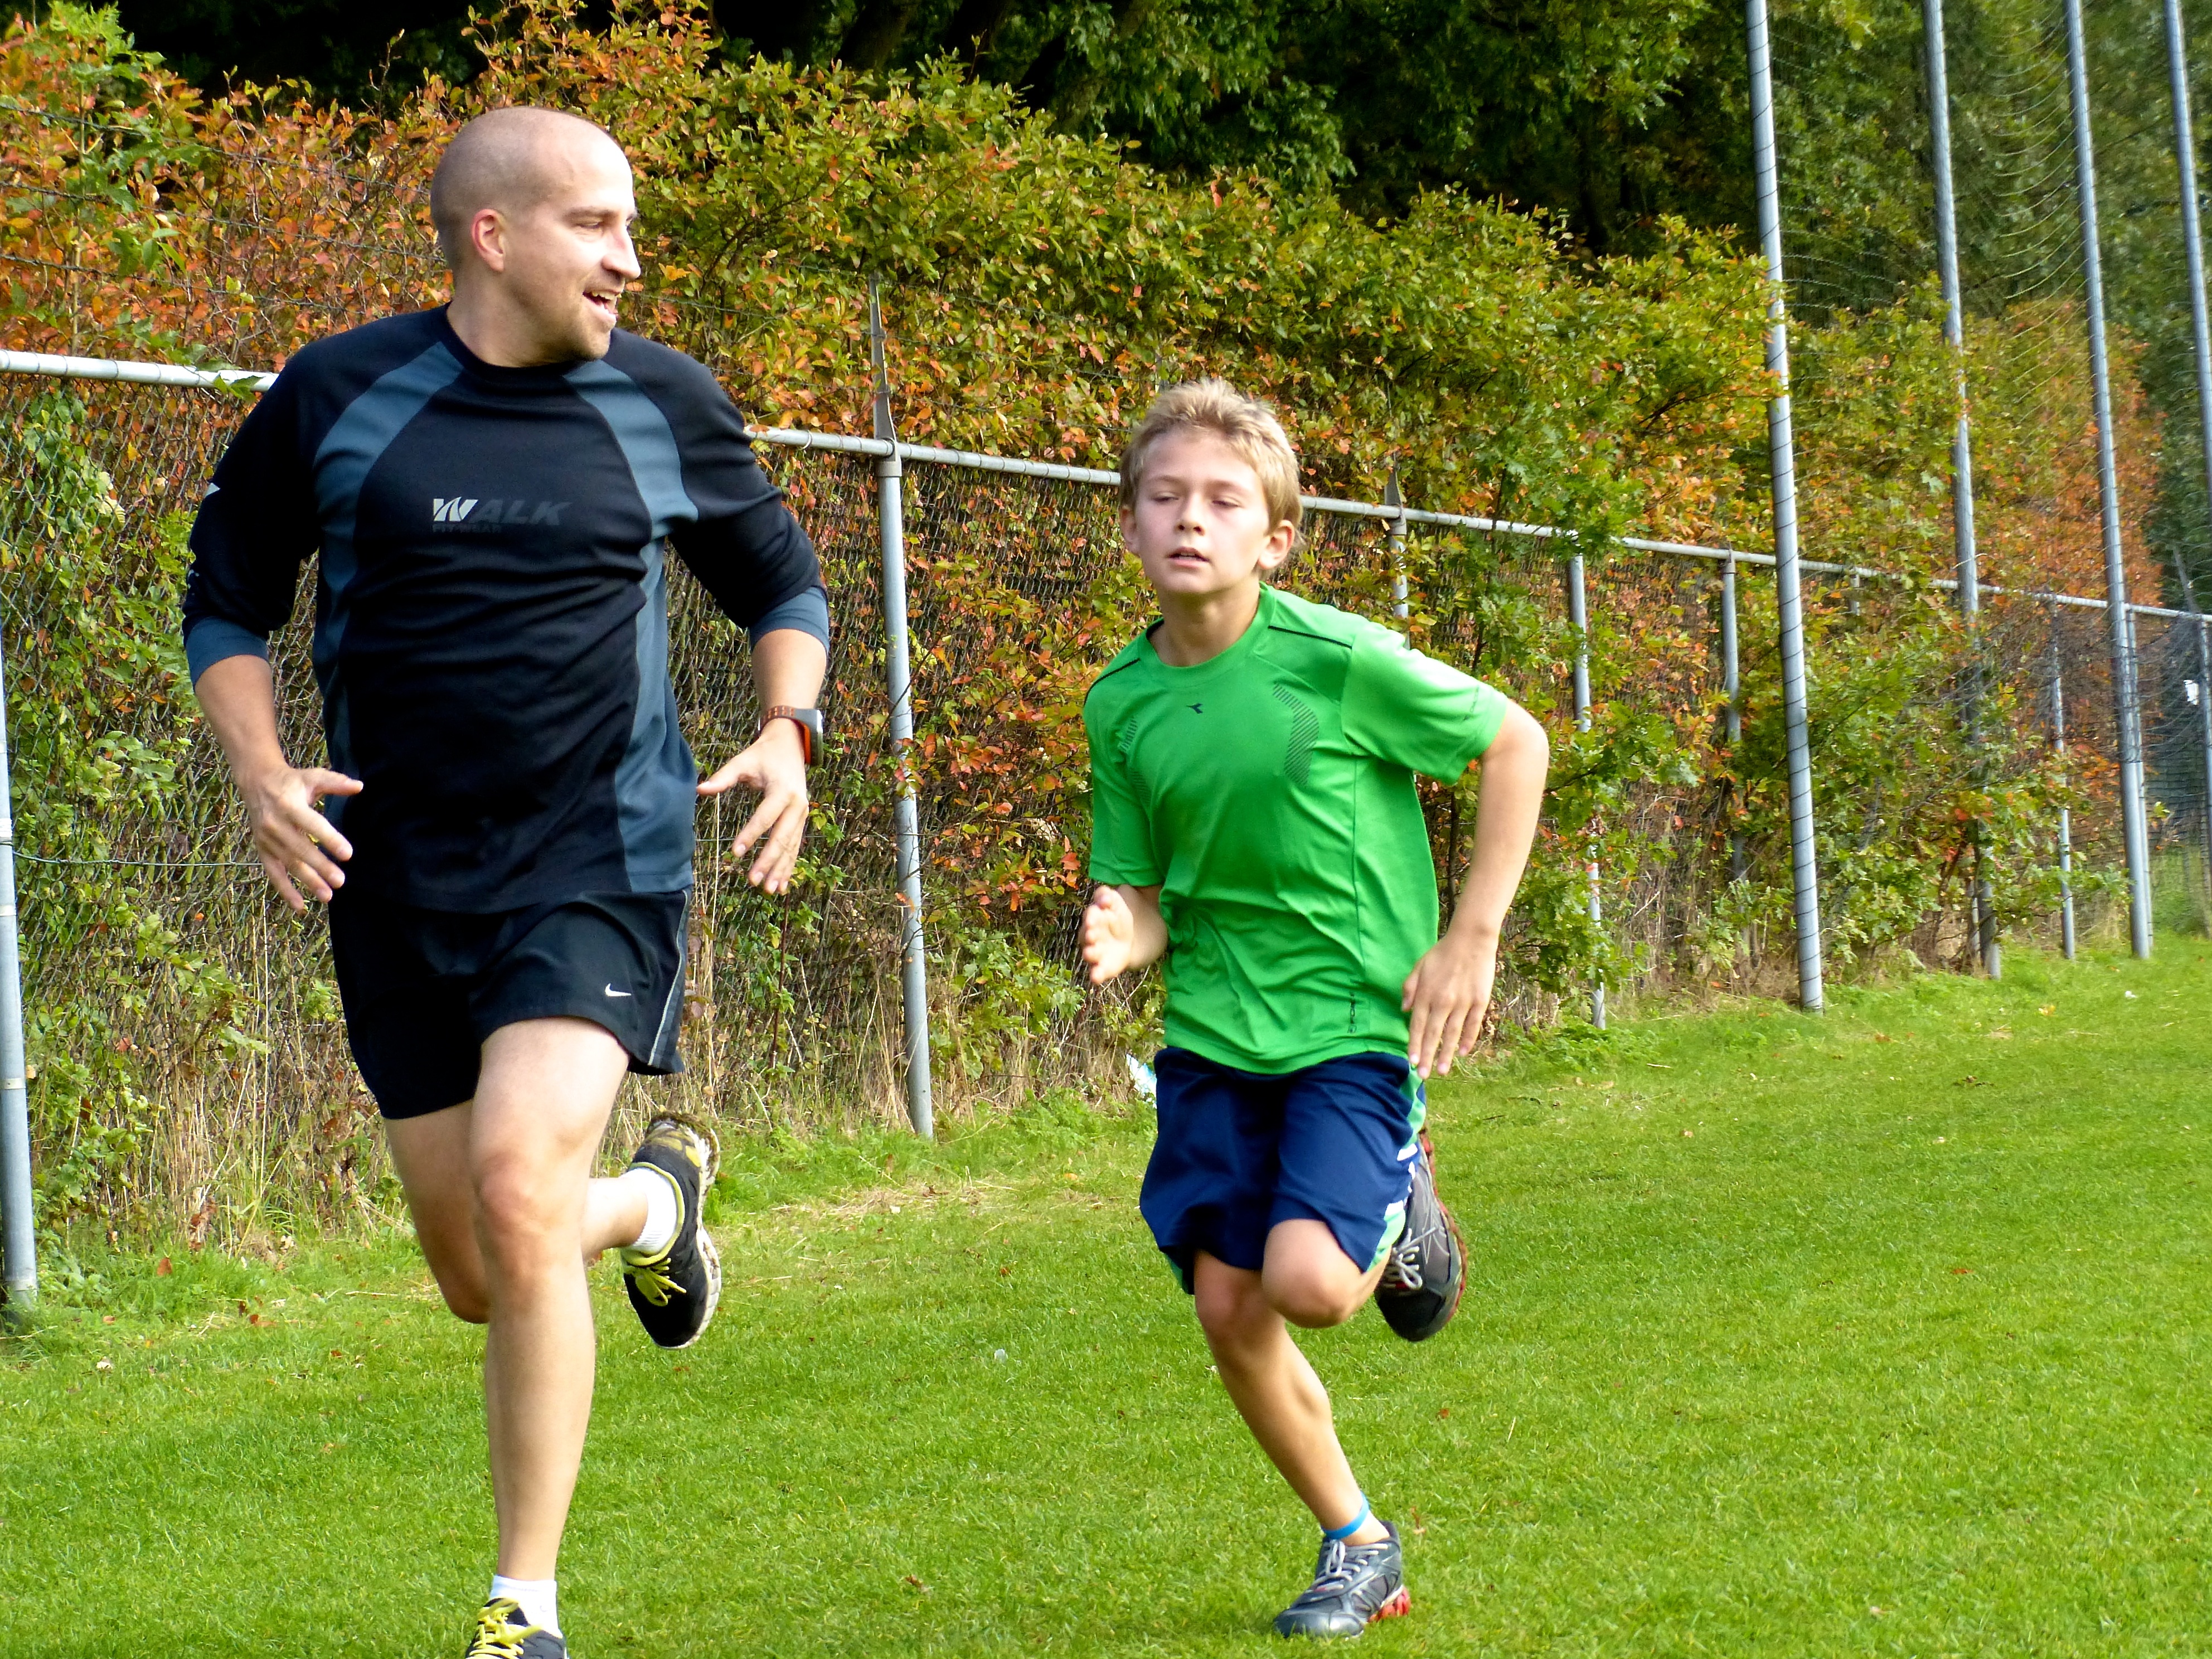
person, running, run, country, jogging, runner, cross, ash, hague, 2013, american, sports, school, physical exercise, outdoor recreation, human action, endurance sports, ultramarathon, duathlon